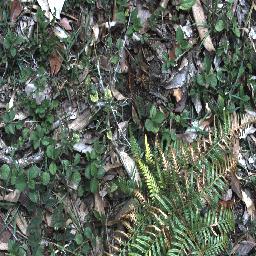
Label: negative